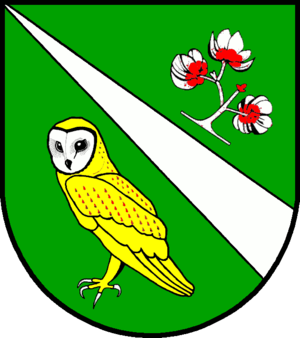
Krüzen
Coat of arms of Krüzen
Krüzen er en kommune i det nordlige Tyskland, beliggende i Amt Lütau i den sydøstlige del af Kreis Herzogtum Lauenburg. Kreis Herzogtum Lauenburg ligger i delstaten Slesvig-Holsten.